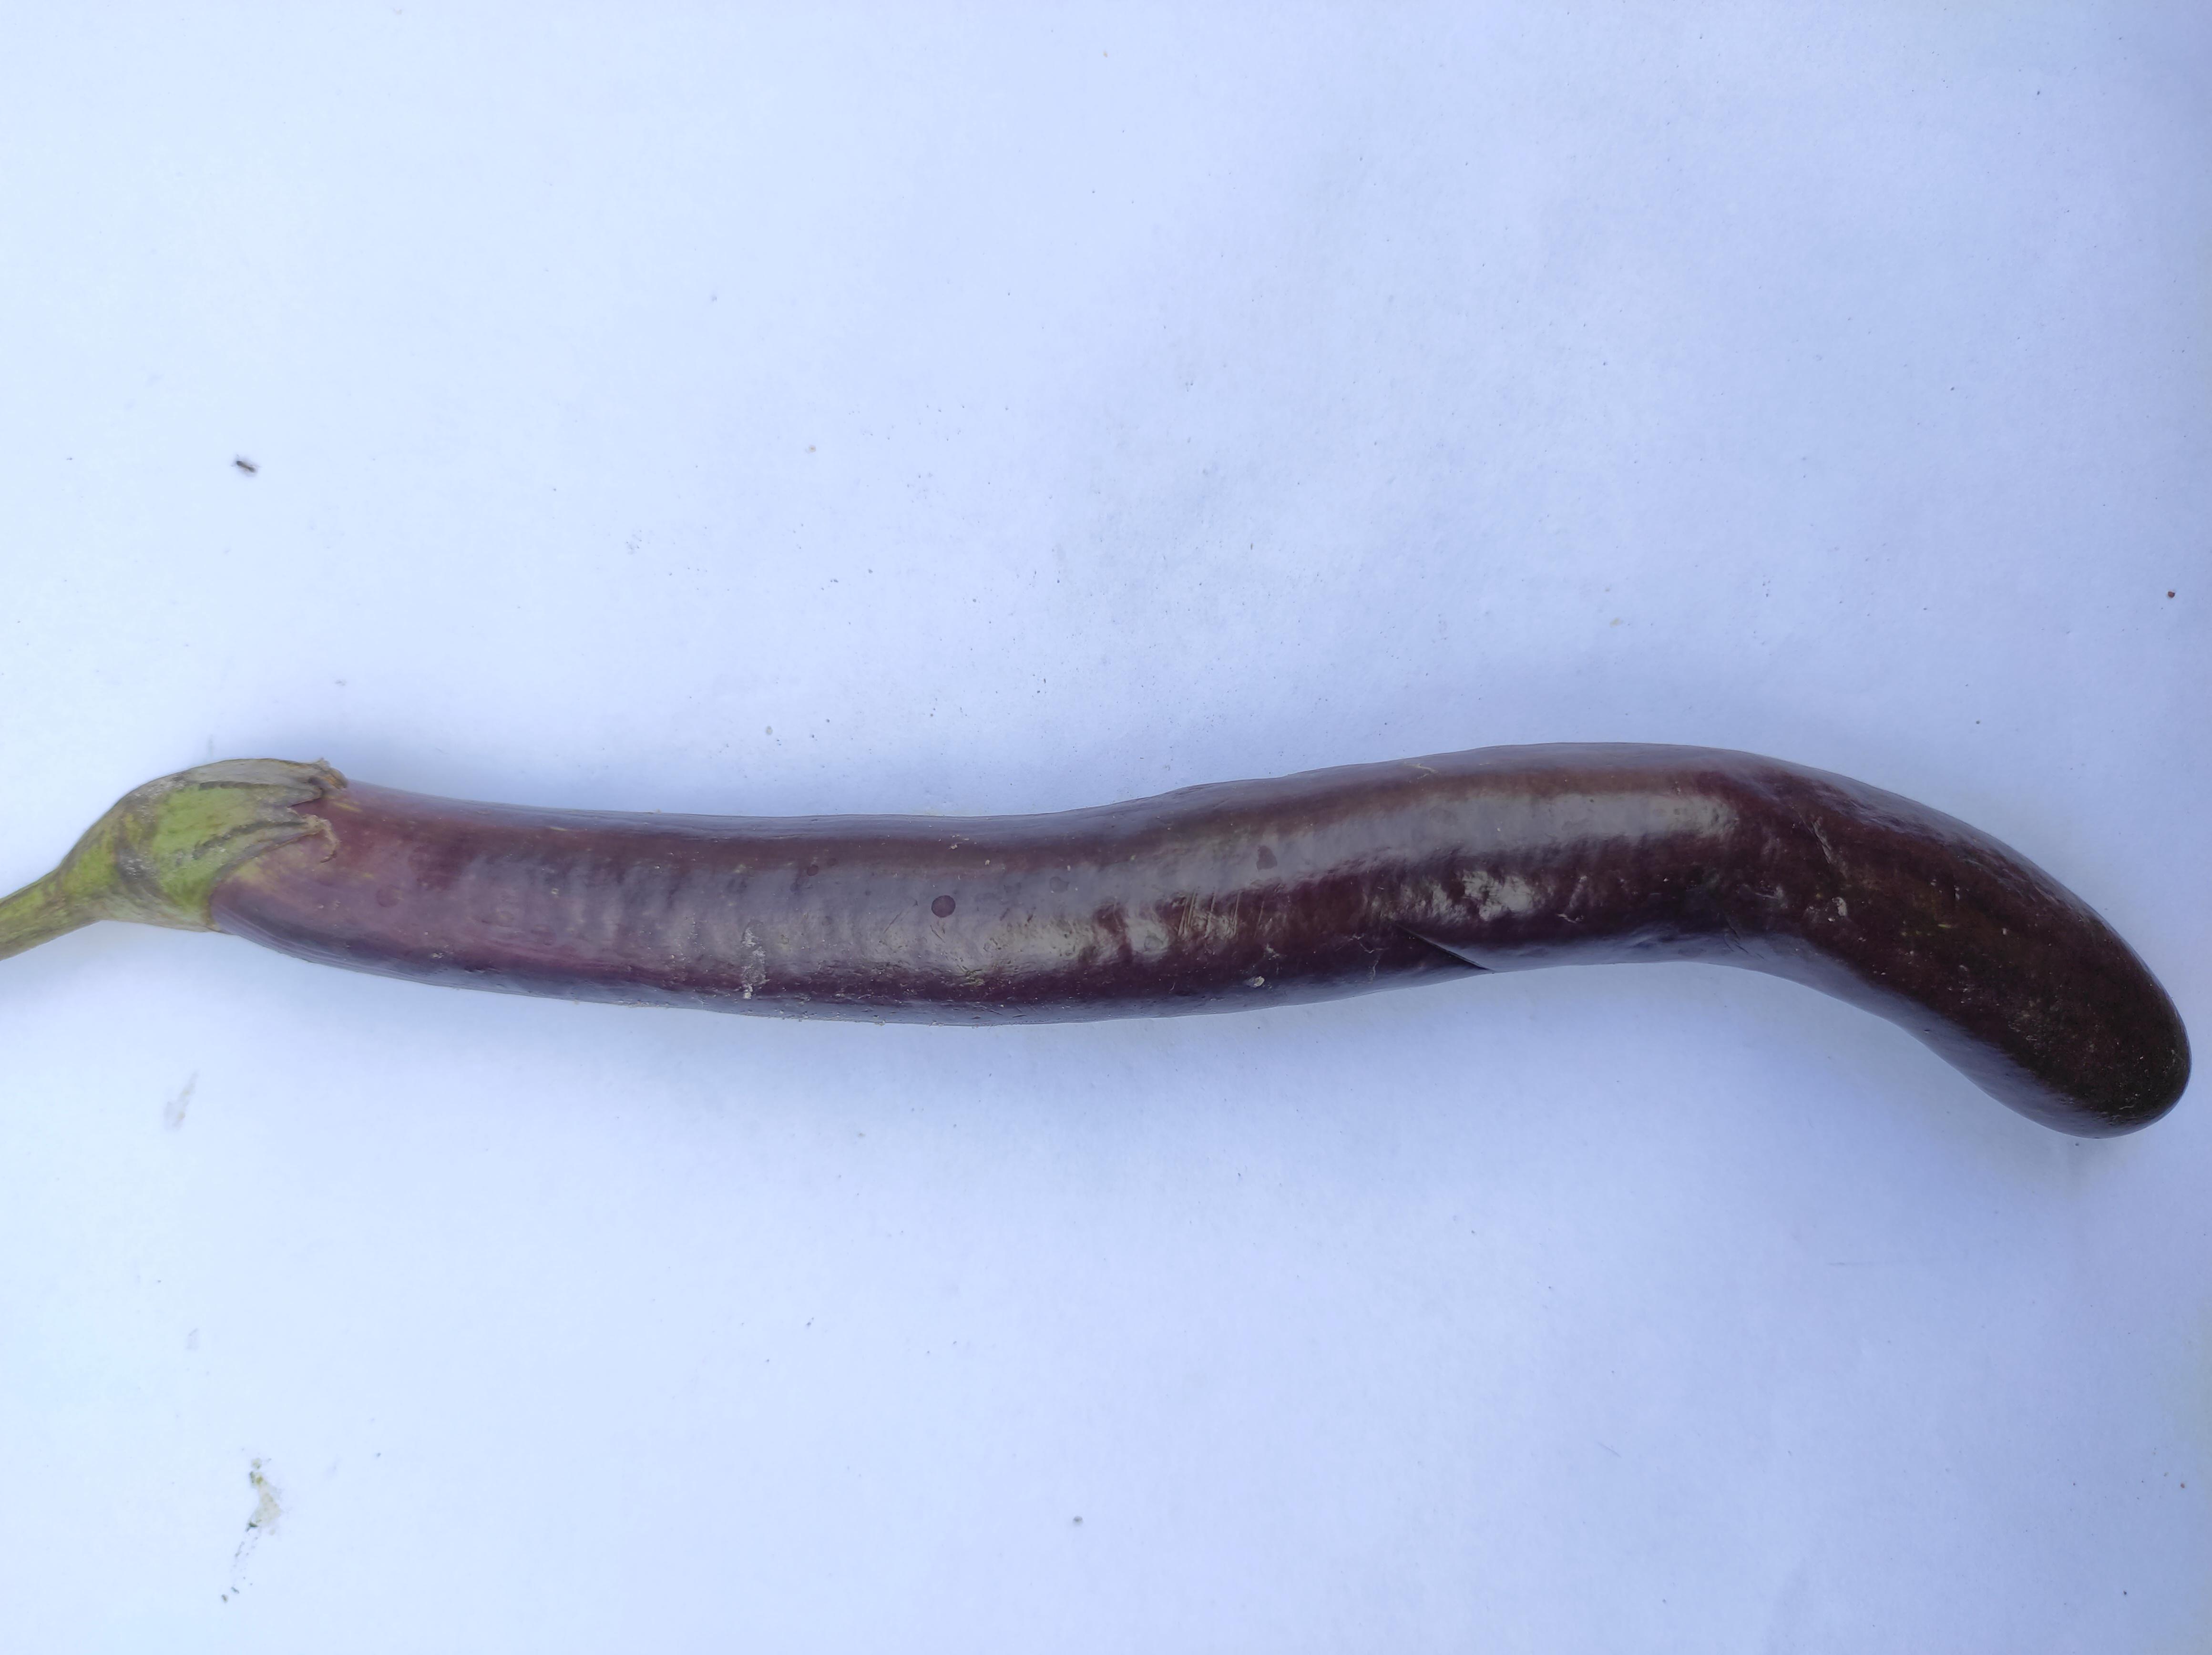
Label: Brinjal